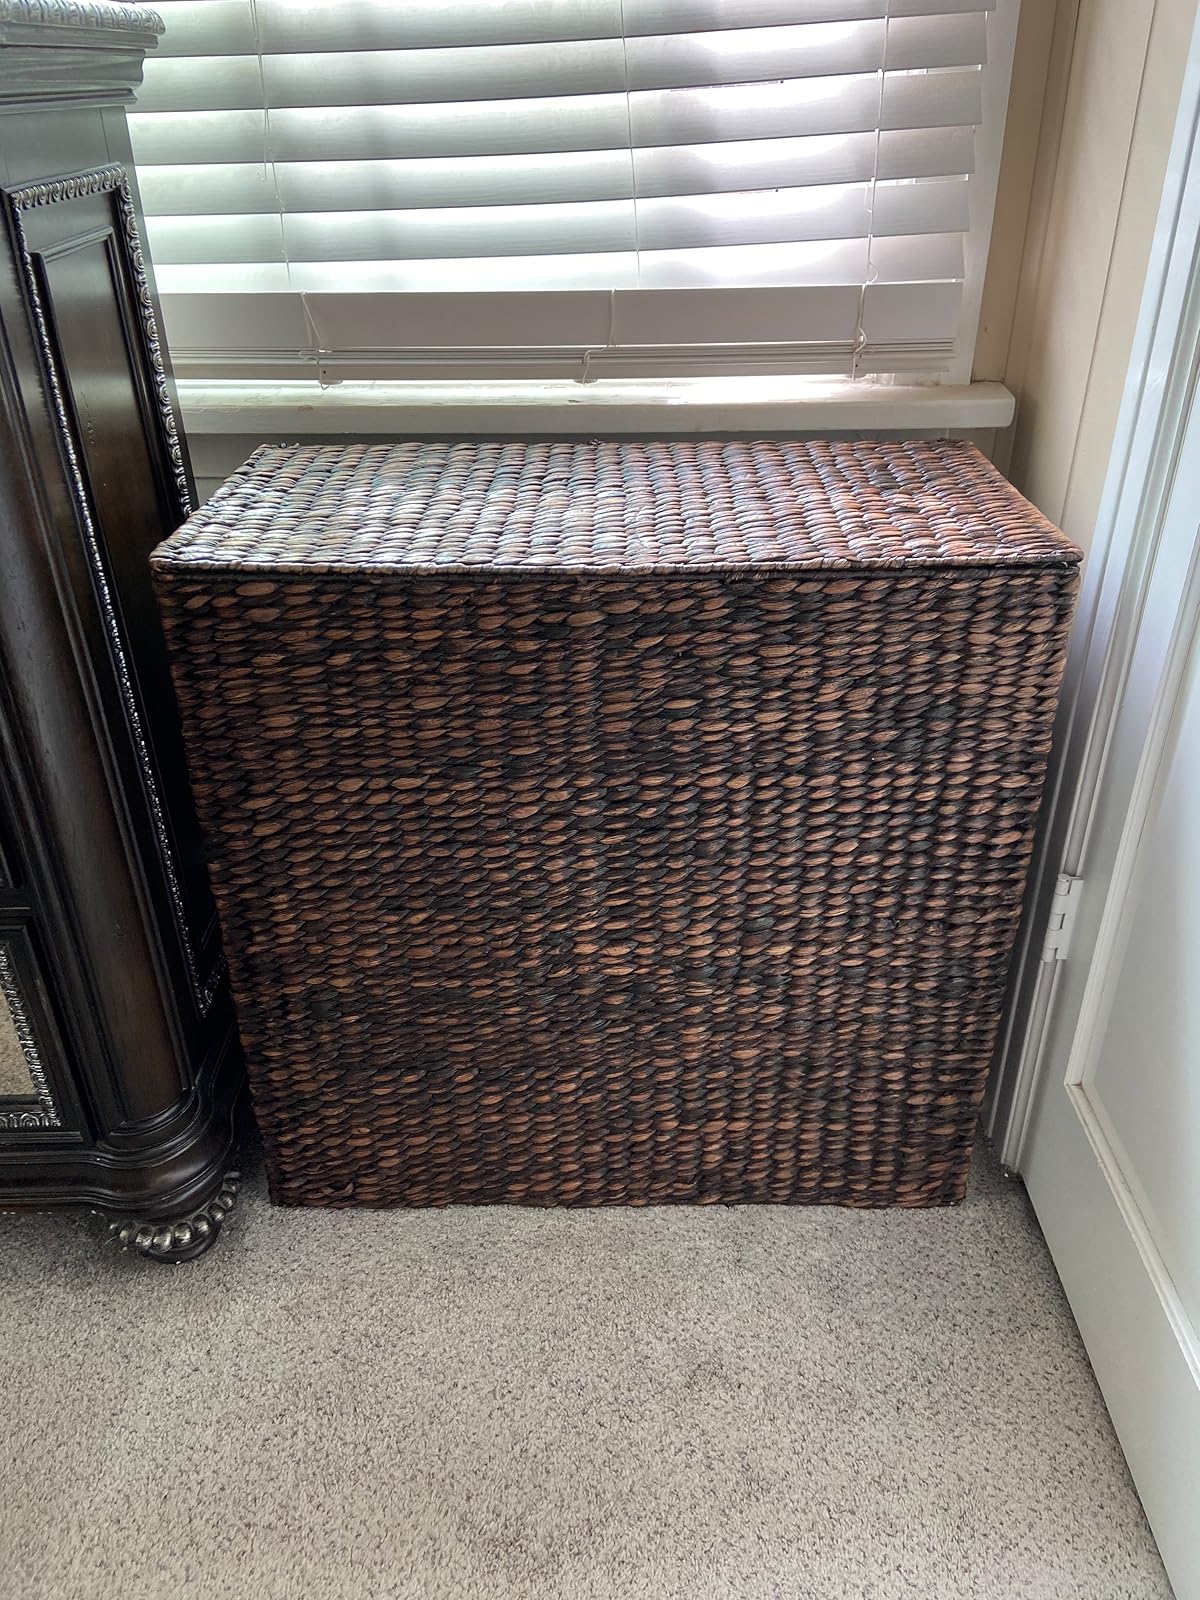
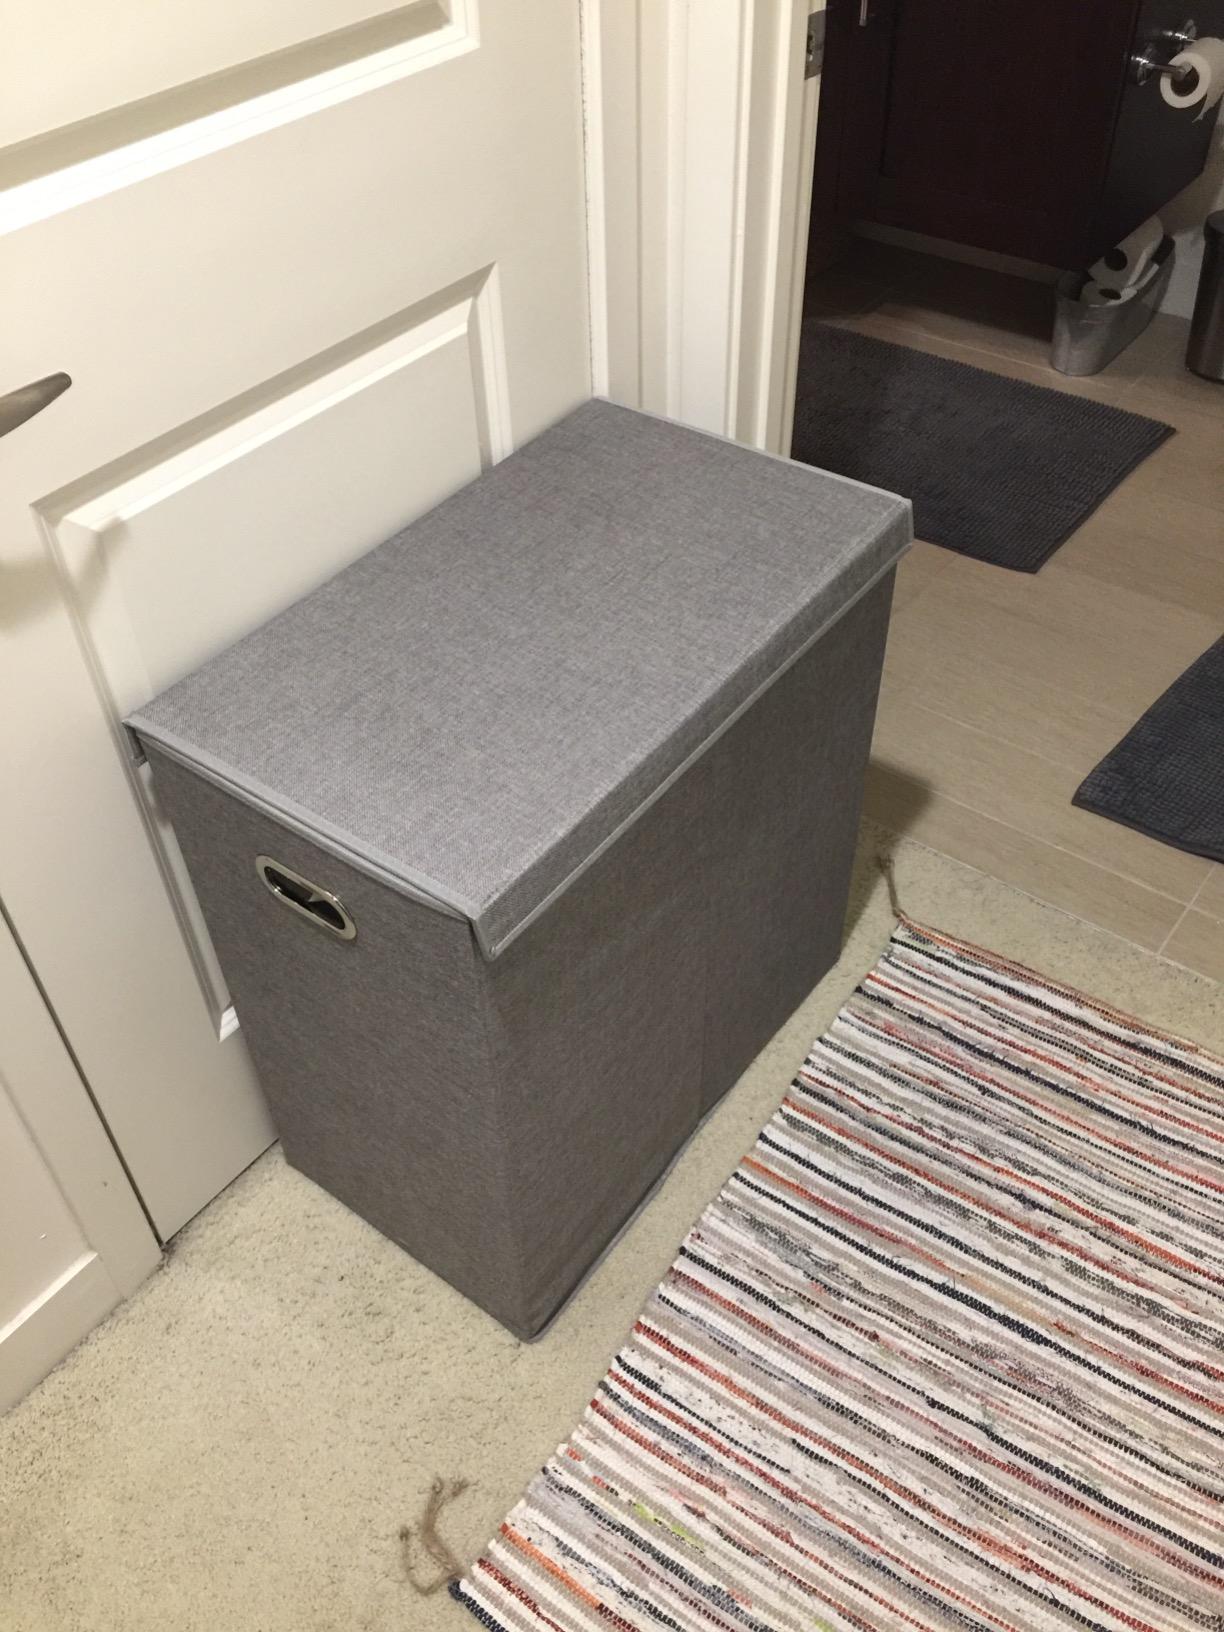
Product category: items_hamper
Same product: no